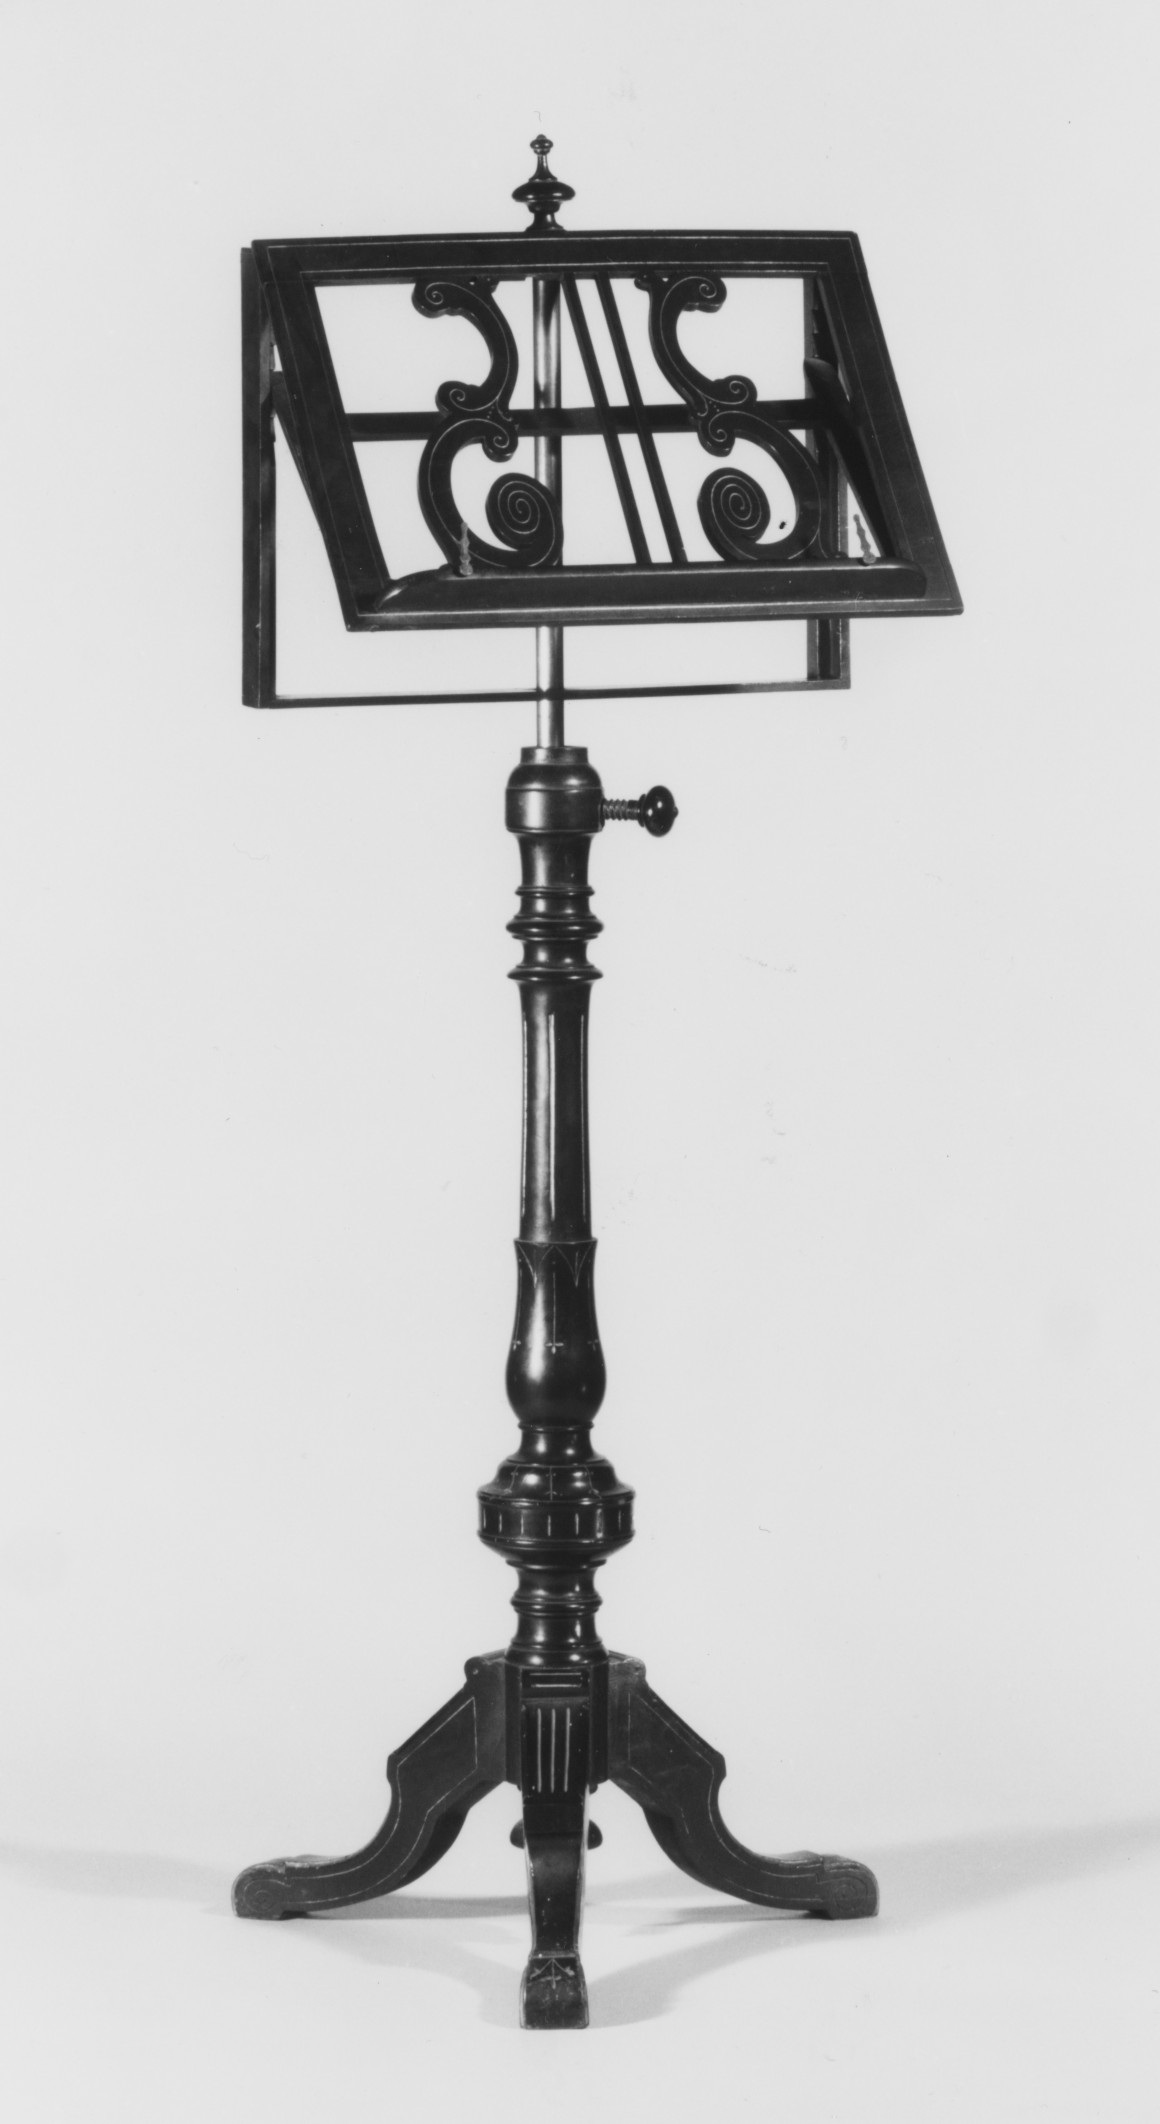
stand, music stand, music, musical, studio, equipment, design, classic, musician, orchestra, old, maple, ebony